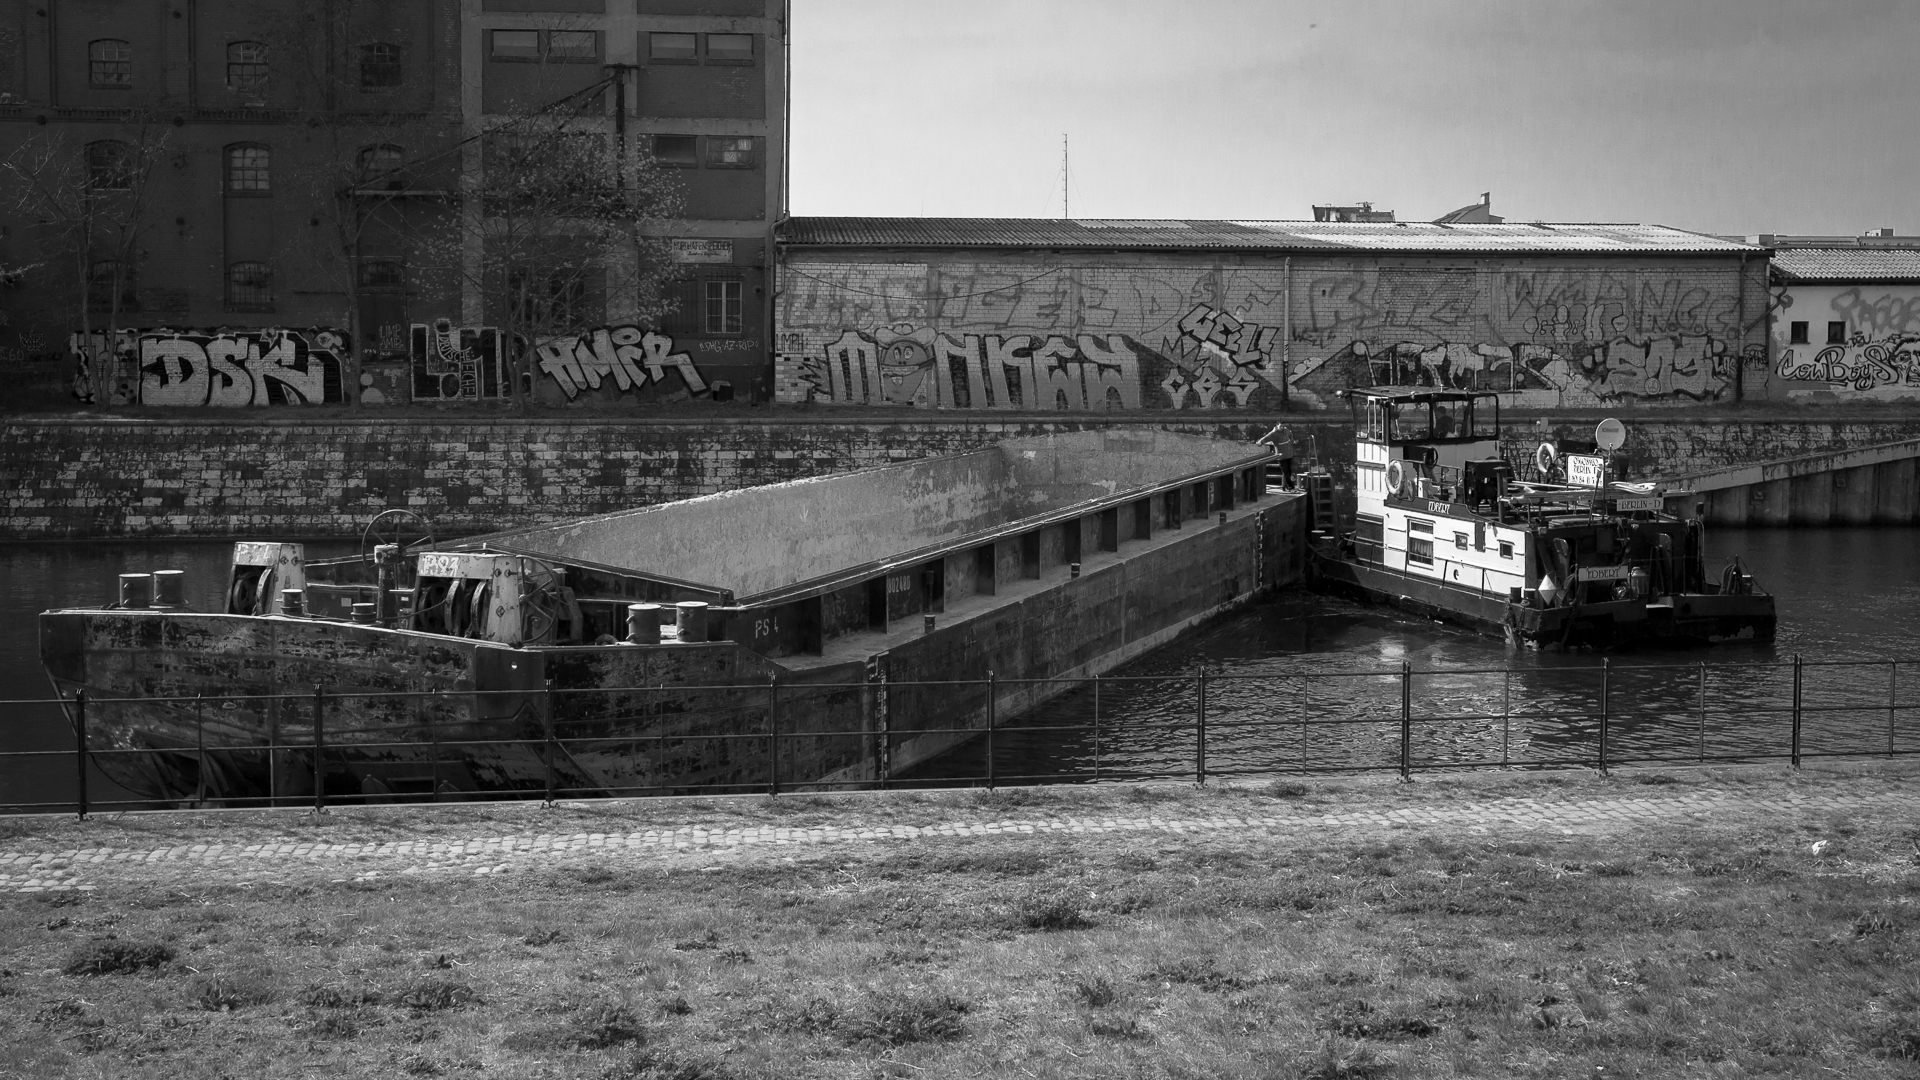
black and white, boat, bridge, canal, transport, vehicle, monochrome, waterway, 2014, berlin, rail transport, monochrome photography